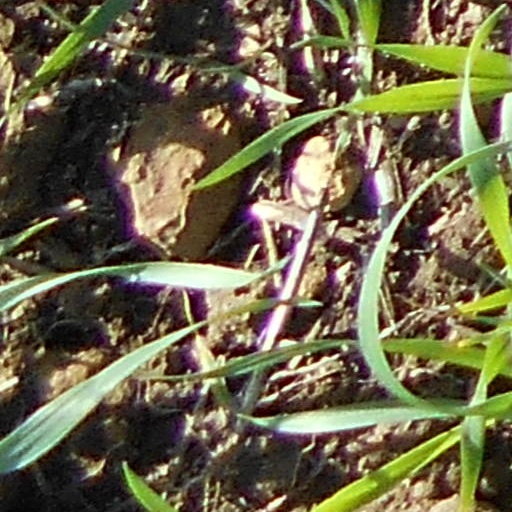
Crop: wheat